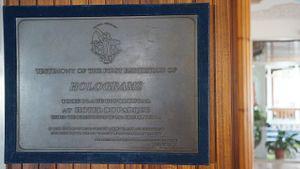
L’hologramme est le produit de l'holographie. Il s'agit historiquement d'un procédé de photographie en relief. Aujourd'hui, un hologramme représente une image en trois dimensions apparaissant comme « suspendue en l'air ». Le mot hologramme provient du grec holos et graphein.